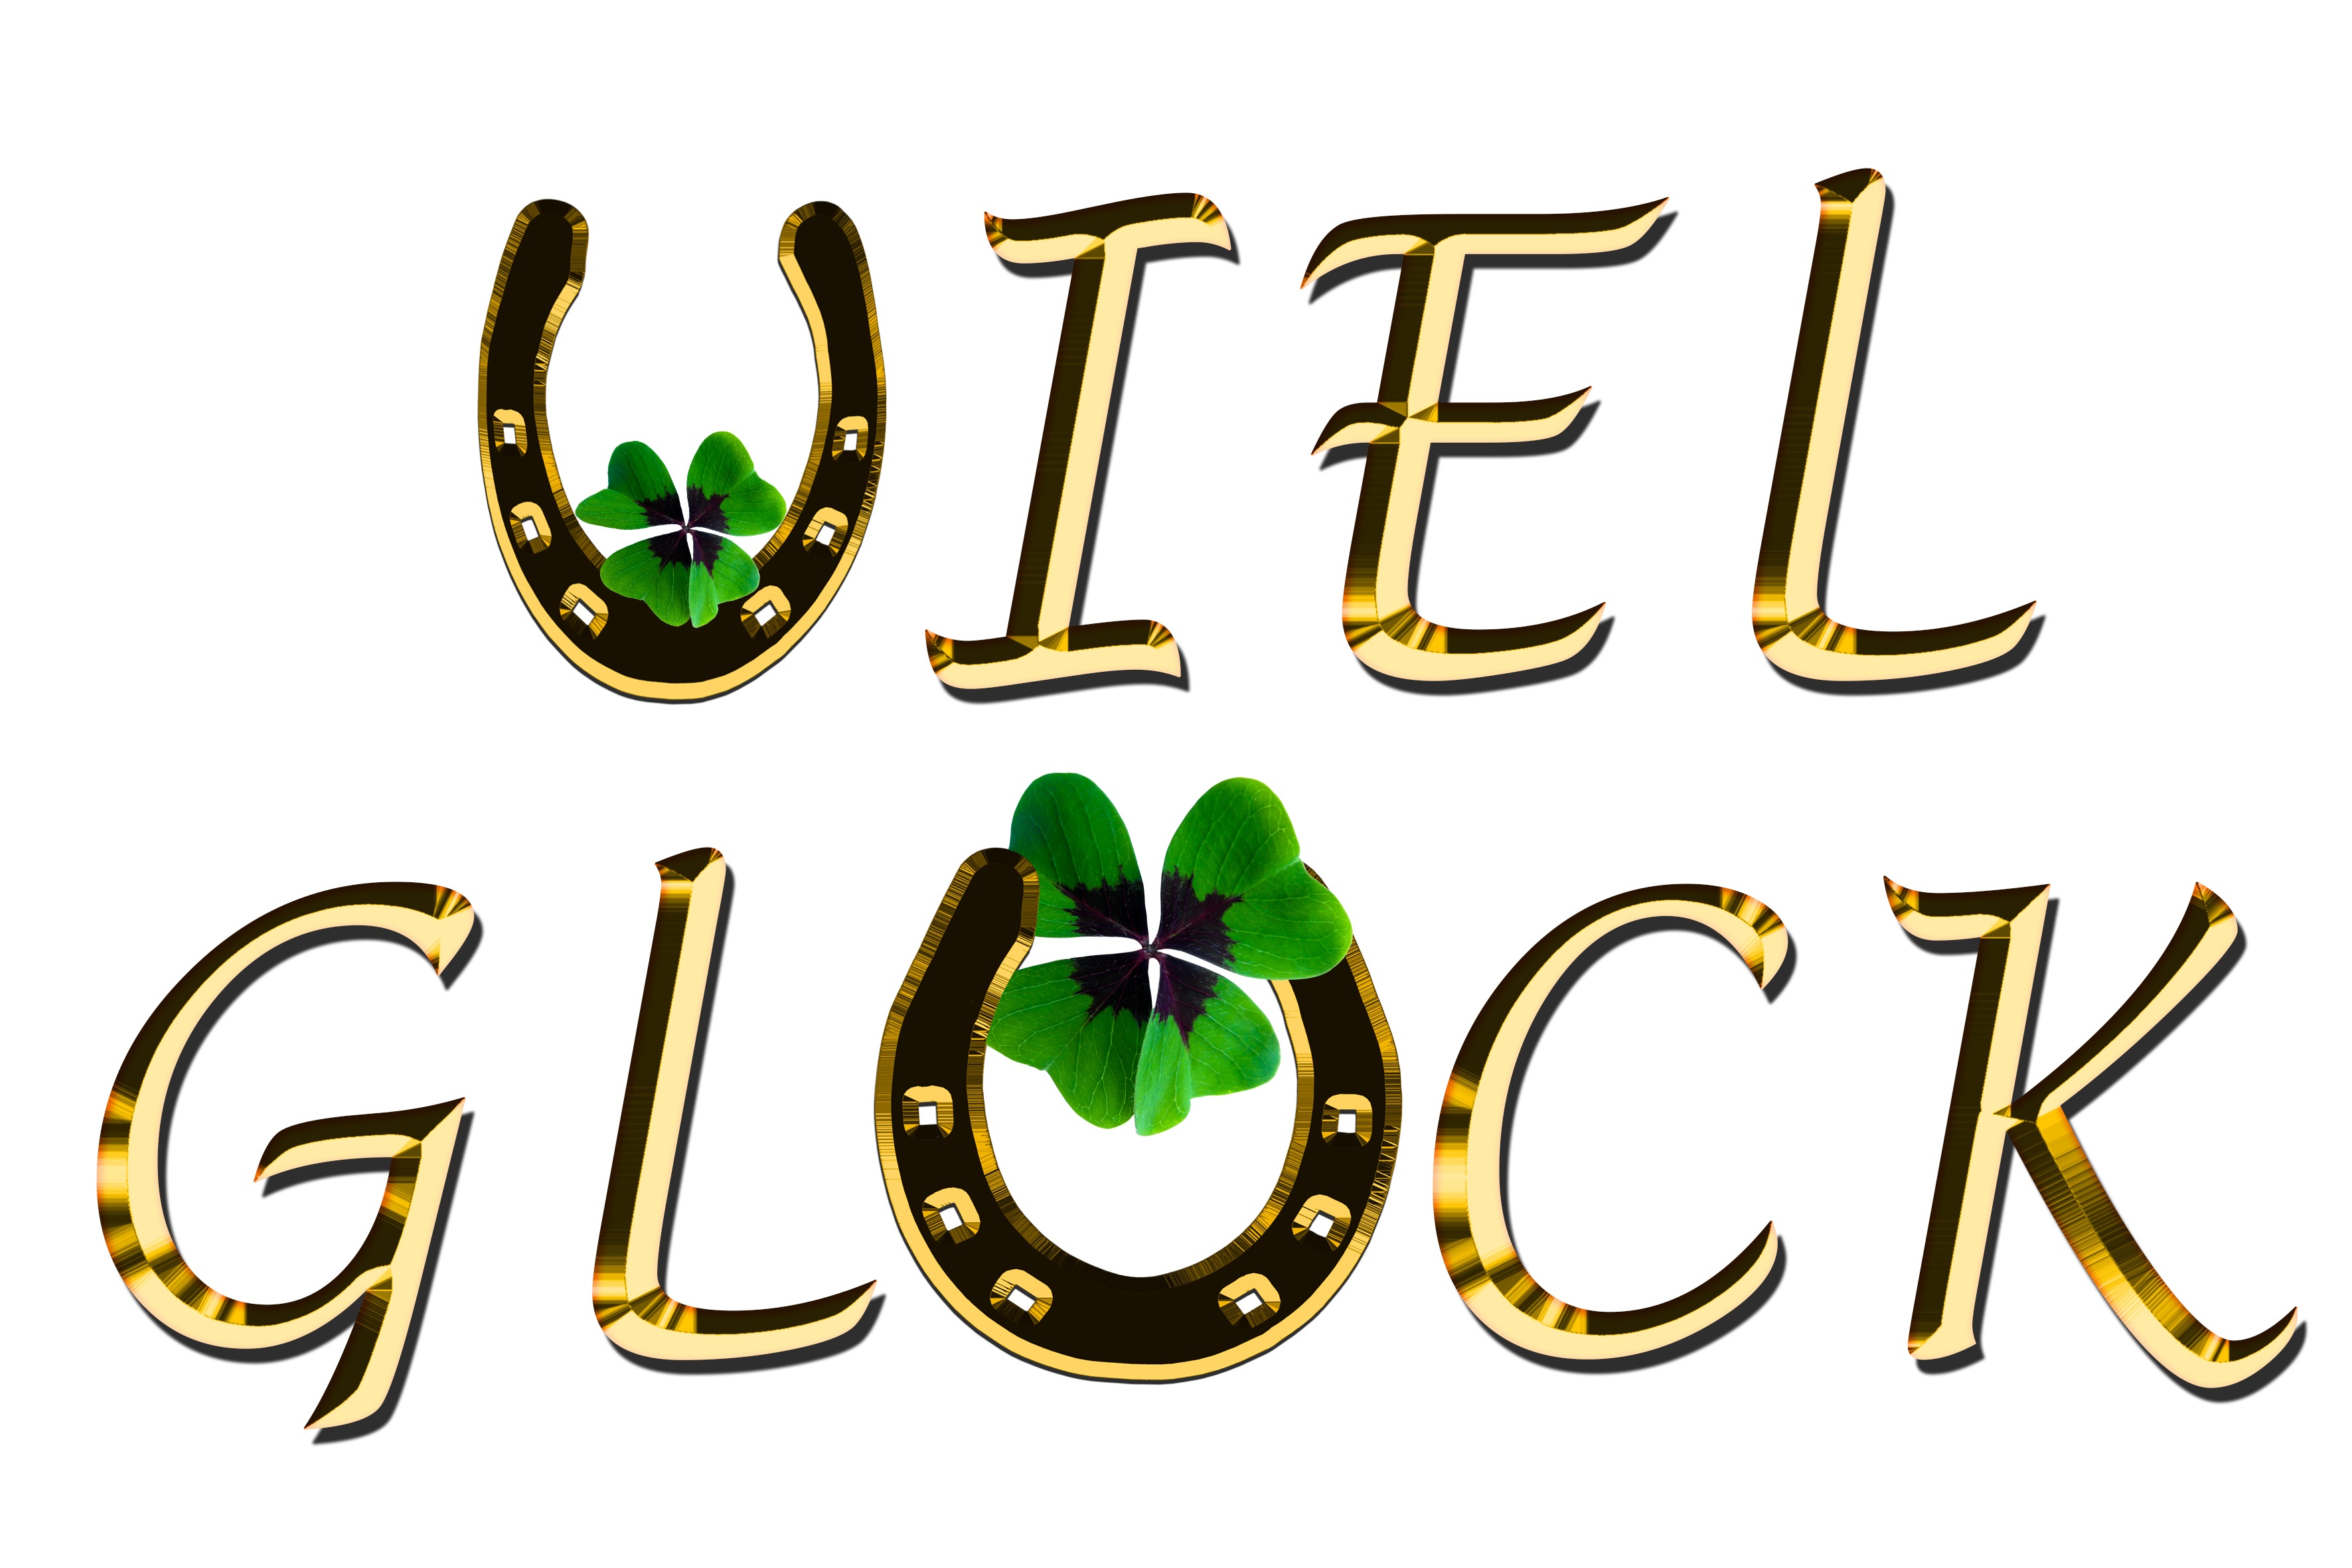
symbol, luck, four leaf clover, horseshoe, good luck, gold, golden, lucky charm, clover, greeting, greeting card, symbol of good luck